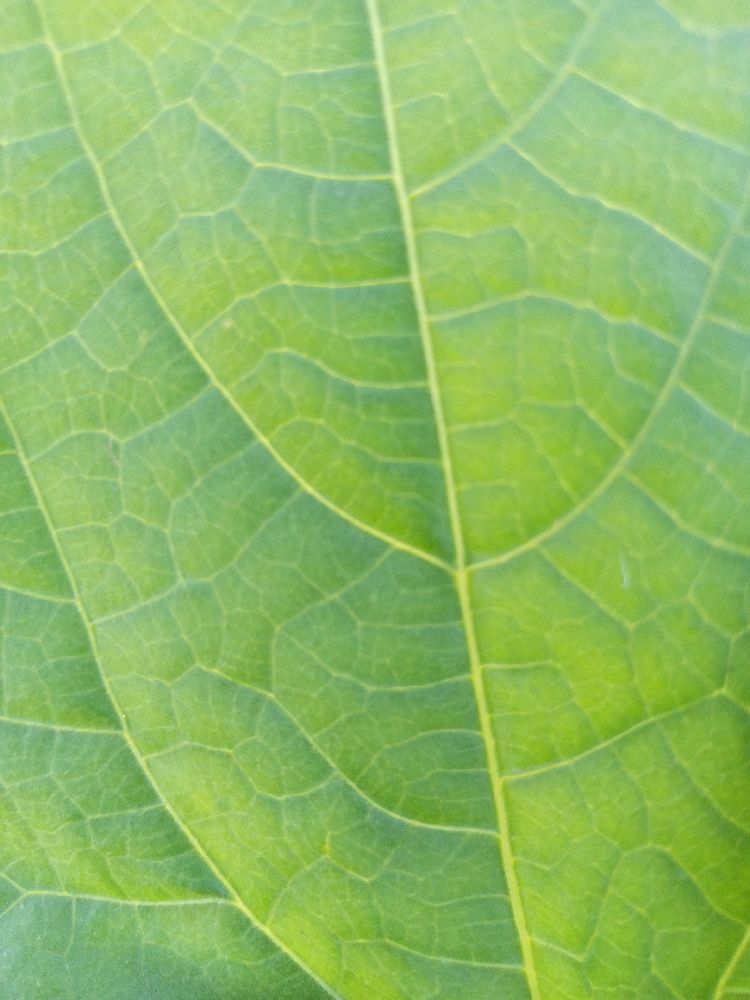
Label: healthy